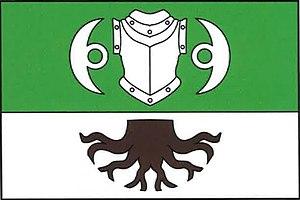
Brnířov est une commune du district de Domažlice, dans la région de Plzeň, en République tchèque. Sa population s'élevait à 379 habitants en 2017.